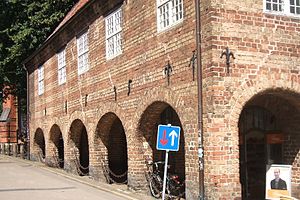
Skrangerne
Skrangerne i Flensborg
Skrangerne ved Nørretorvet i Flensborg.
Skrangerne i Flensborg er en bygning med buegangen umiddelbart syd for byens Mariekirken. Den blev opført i 1595 som salgsboder for byens slagtere og bagere. På muren ud mod Nørretorvet blev forbrydere fastspændt med et halsjern. De blev dermed udstillet til spot for Flensborgs borgerskab. Ringen, hvori halsjernet var fastgjort, ses stadig.